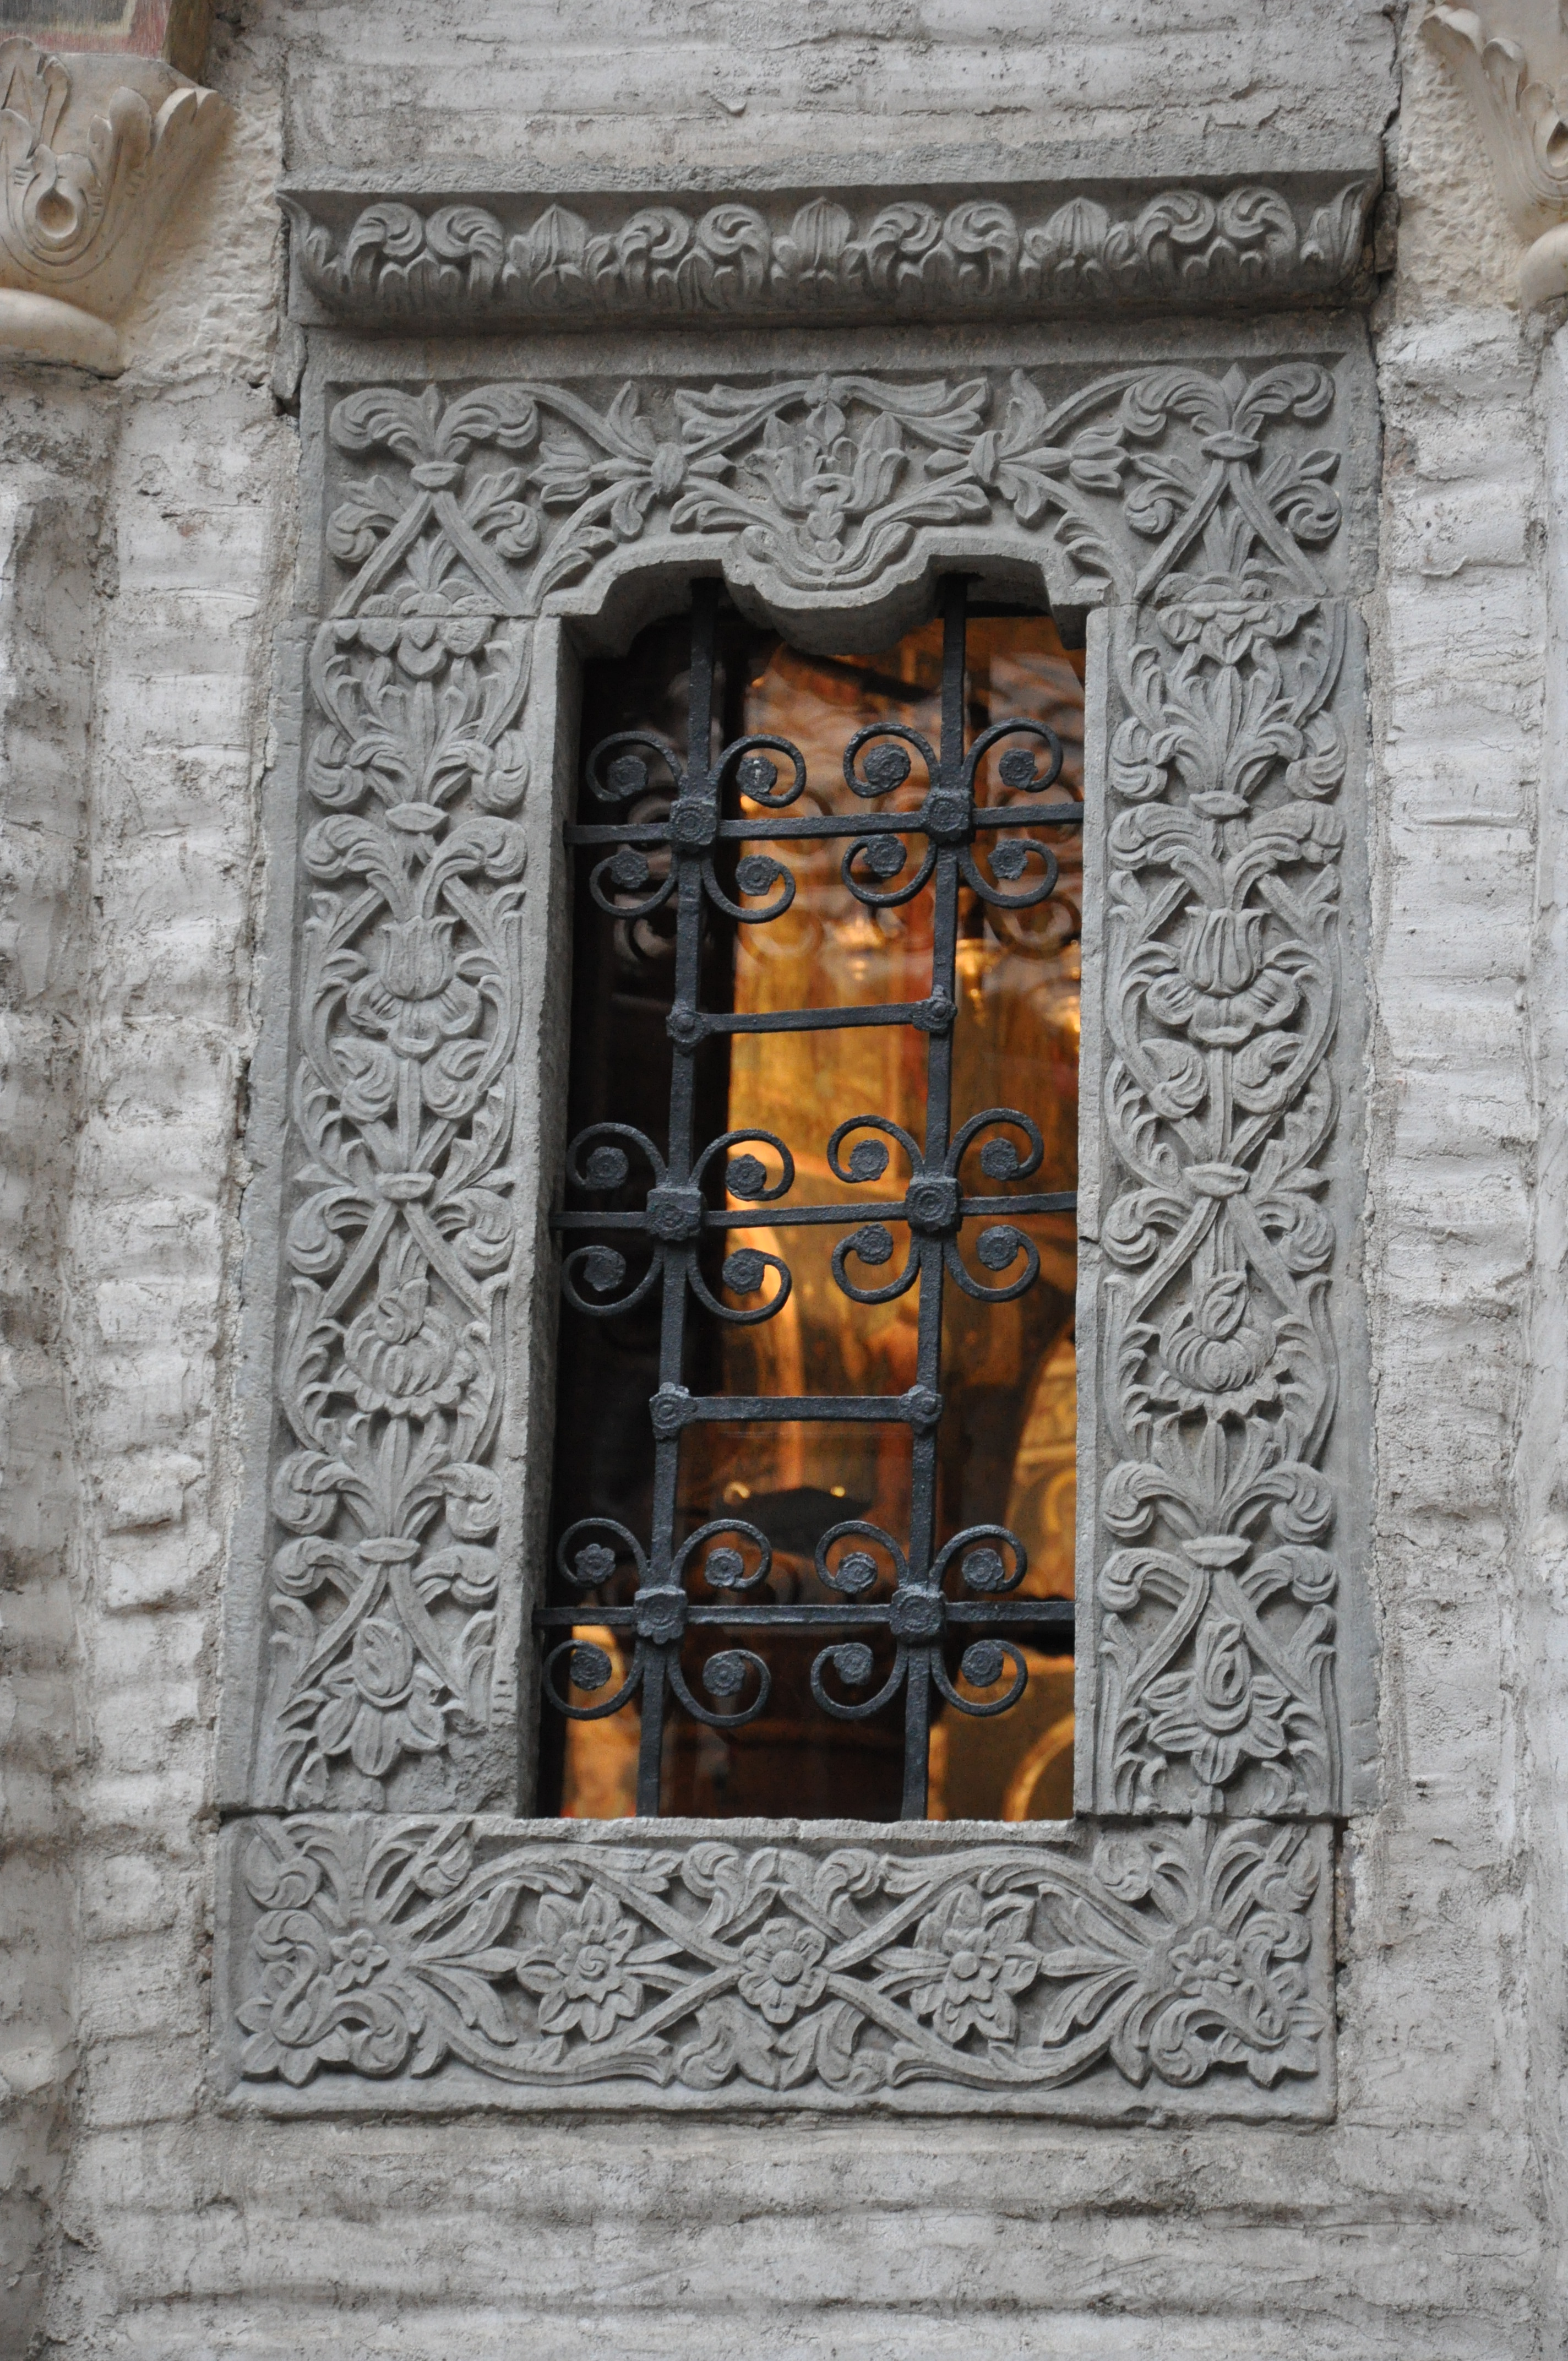
architecture, photography, window, number, building, wall, monument, photo, europe, religion, facade, church, christian, door, photos, religious, free, art, de, monastery, churches, fotografie, christianity, romana, picture frame, orthodox, eastern, carving, relief, romania, bucharest, convent, bor, biserica, arhitectura, orthodoxy, romanian, ortodoxa, patrimoniu, ortodox, manastirea, manastire, ortodoxia, ortodoxie, ecclesiastical, bisericeasc, cladire, edificiu, bucuresti, centrulvechi, lipscani, lmibiiaa19464, stavro, stavropoleos, brancovenesc, 1724, cre tinism, cre tin